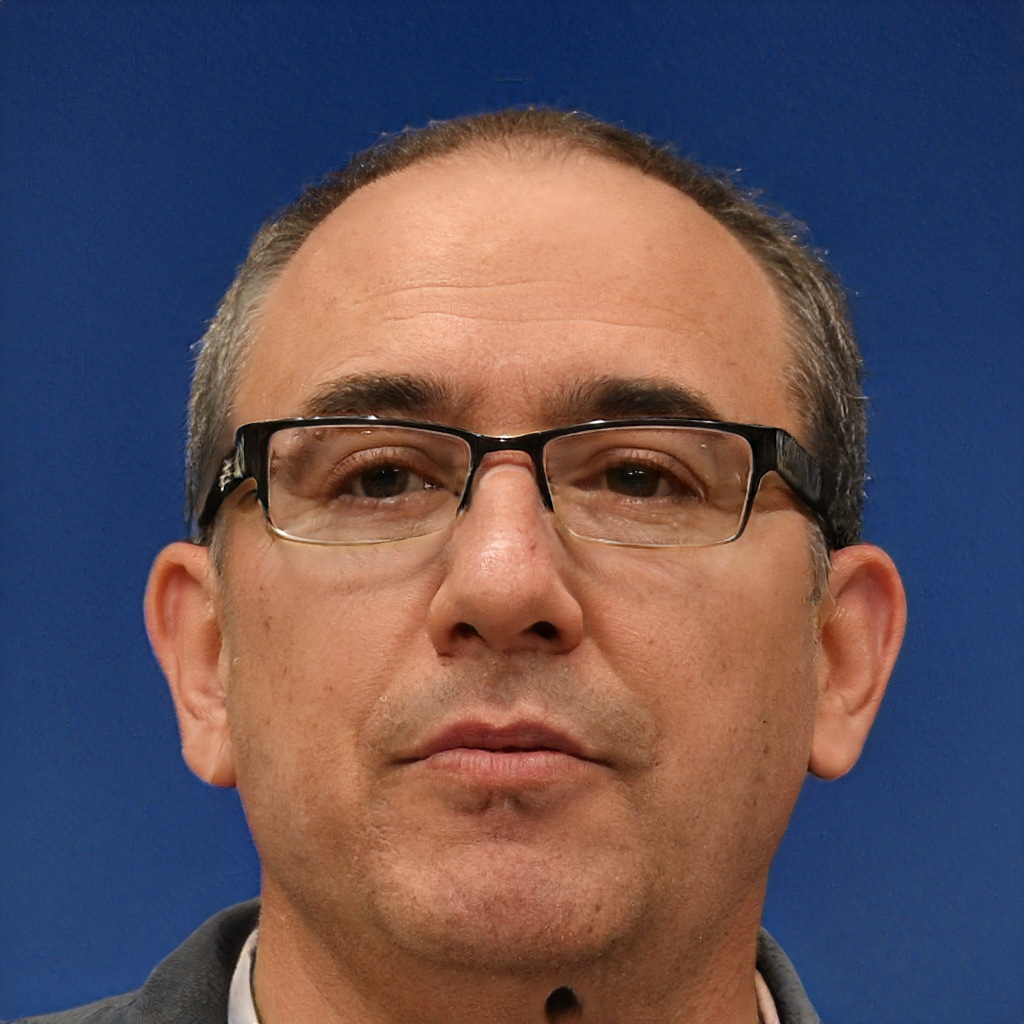
Gender: Male